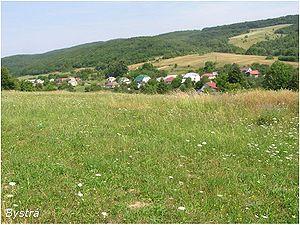
Bystrá est un village de Slovaquie situé dans la région de Prešov.